List of Top Country Albums number ones of 2022

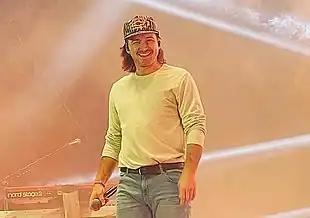
Morgan Wallen's "" broke the record for the most weeks at number one on the chart when it spent its 51st week in the top spot in the issue dated April 2.

Top Country Albums is a chart that ranks the top-performing country music albums in the United States, published by "Billboard". Chart positions are based on multi-metric consumption, blending traditional album sales, track equivalent albums, and streaming equivalent albums.